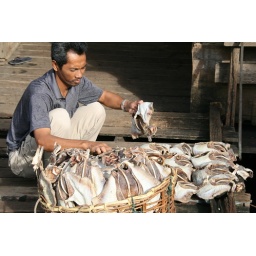
A man puts rays out to dry at the fish market in Semporna - Sabah, Borneo, Malaysia.